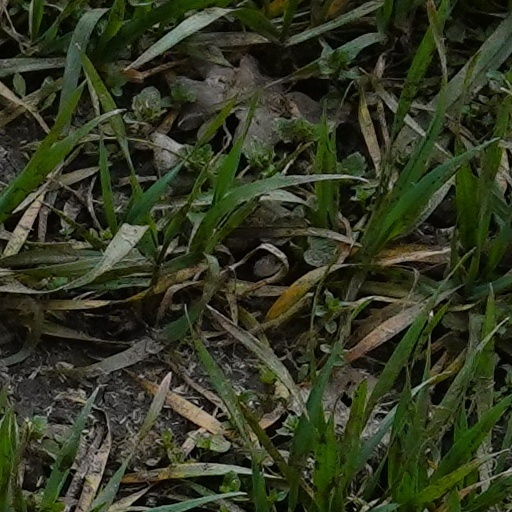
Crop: wheat